Roller (agricultural tool)

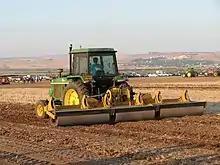
A roller in a typical power farming application

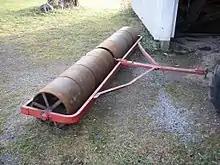
A 12-foot smooth roller comprising eight 1.5-foot segments

The roller is an agricultural tool used for flattening land or breaking up large clumps of soil, especially after ploughing or disc harrowing. Typically, rollers are pulled by tractors or, prior to mechanisation, a team of animals such as horses or oxen. As well as for agricultural purposes, rollers are used on cricket pitches and residential lawn areas.